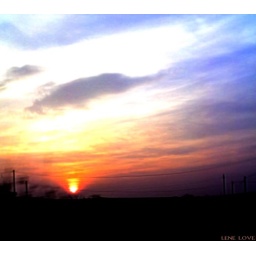
coming home by bus